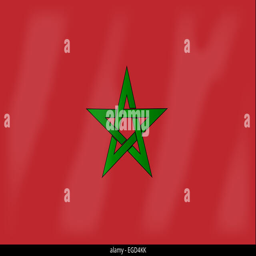
the flag of the country